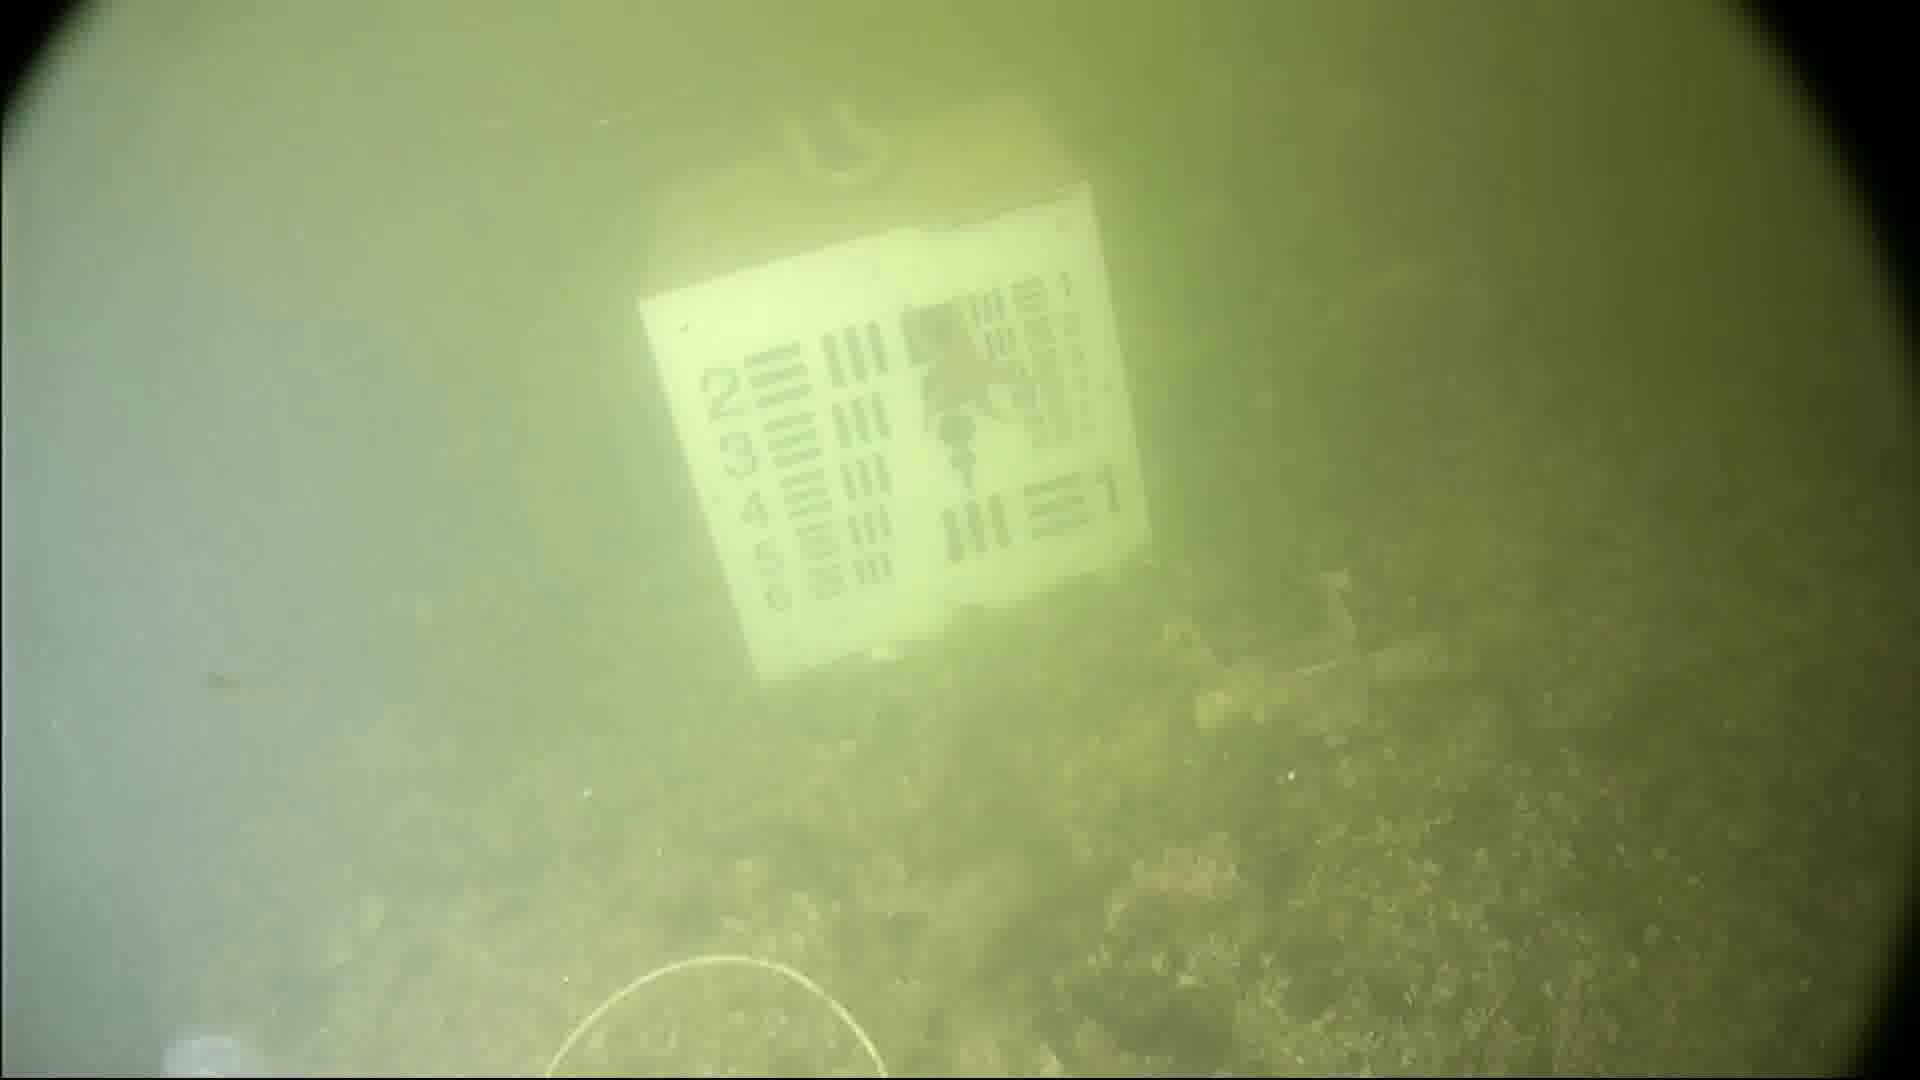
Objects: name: starfish
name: jellyfish